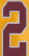
Number: 2